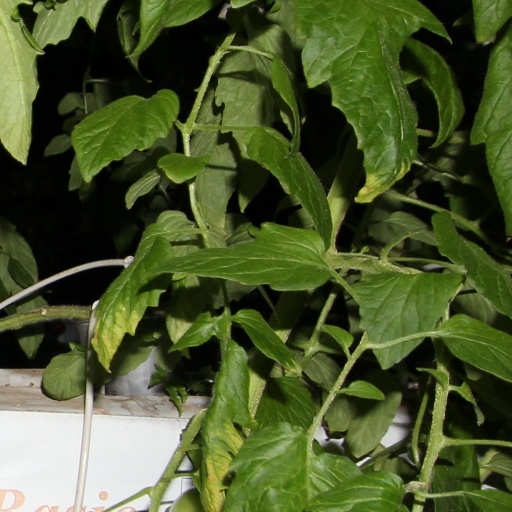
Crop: tomato